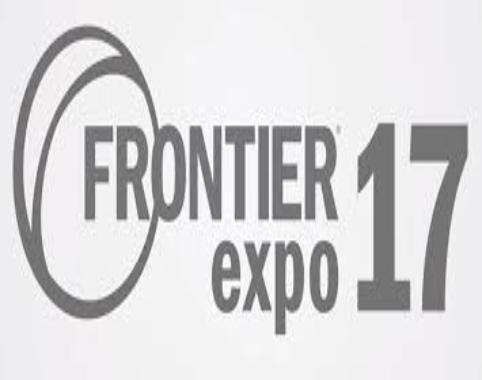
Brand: frontier developments
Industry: Leisure